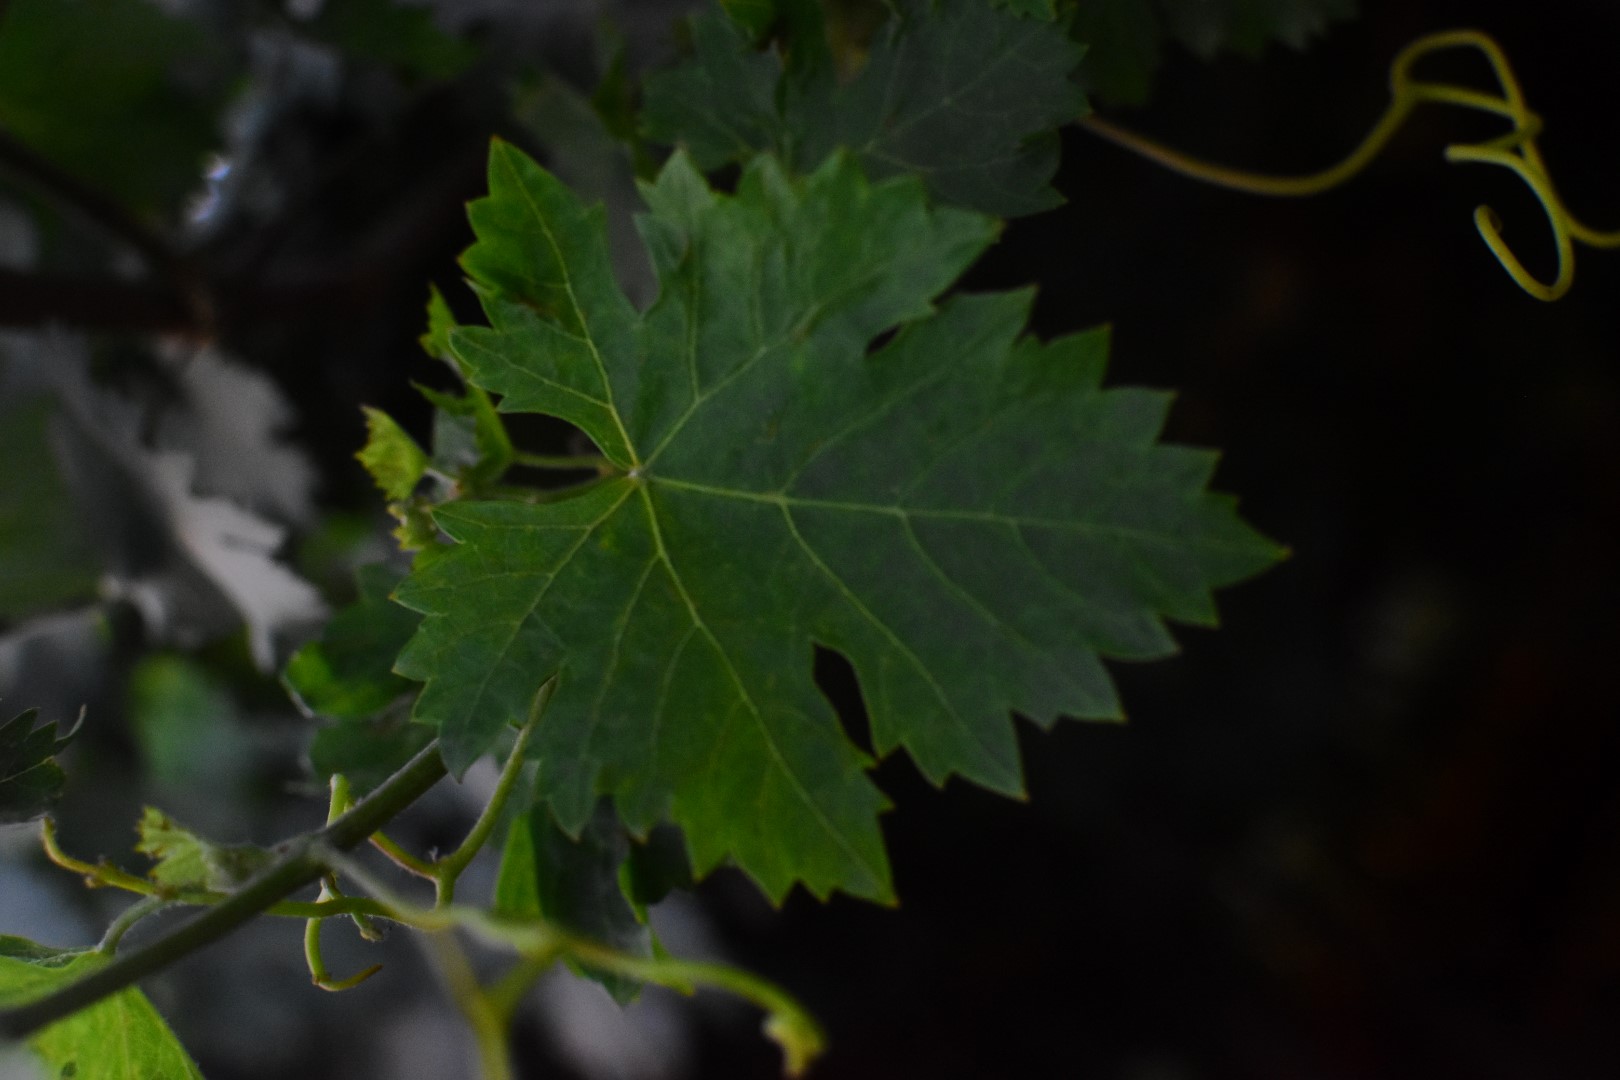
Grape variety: Aswud Balad